Chief Master at Arms House

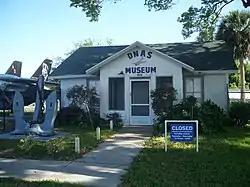
DeLand Naval Air Station Museum

The Chief Master at Arms House is a historic site in DeLand, Florida, United States. It is located at 910 Biscayne Boulevard. The building is the home of the DeLand Naval Air Station Museum. On February 15, 2002, it was added to the United States National Register of Historic Places.